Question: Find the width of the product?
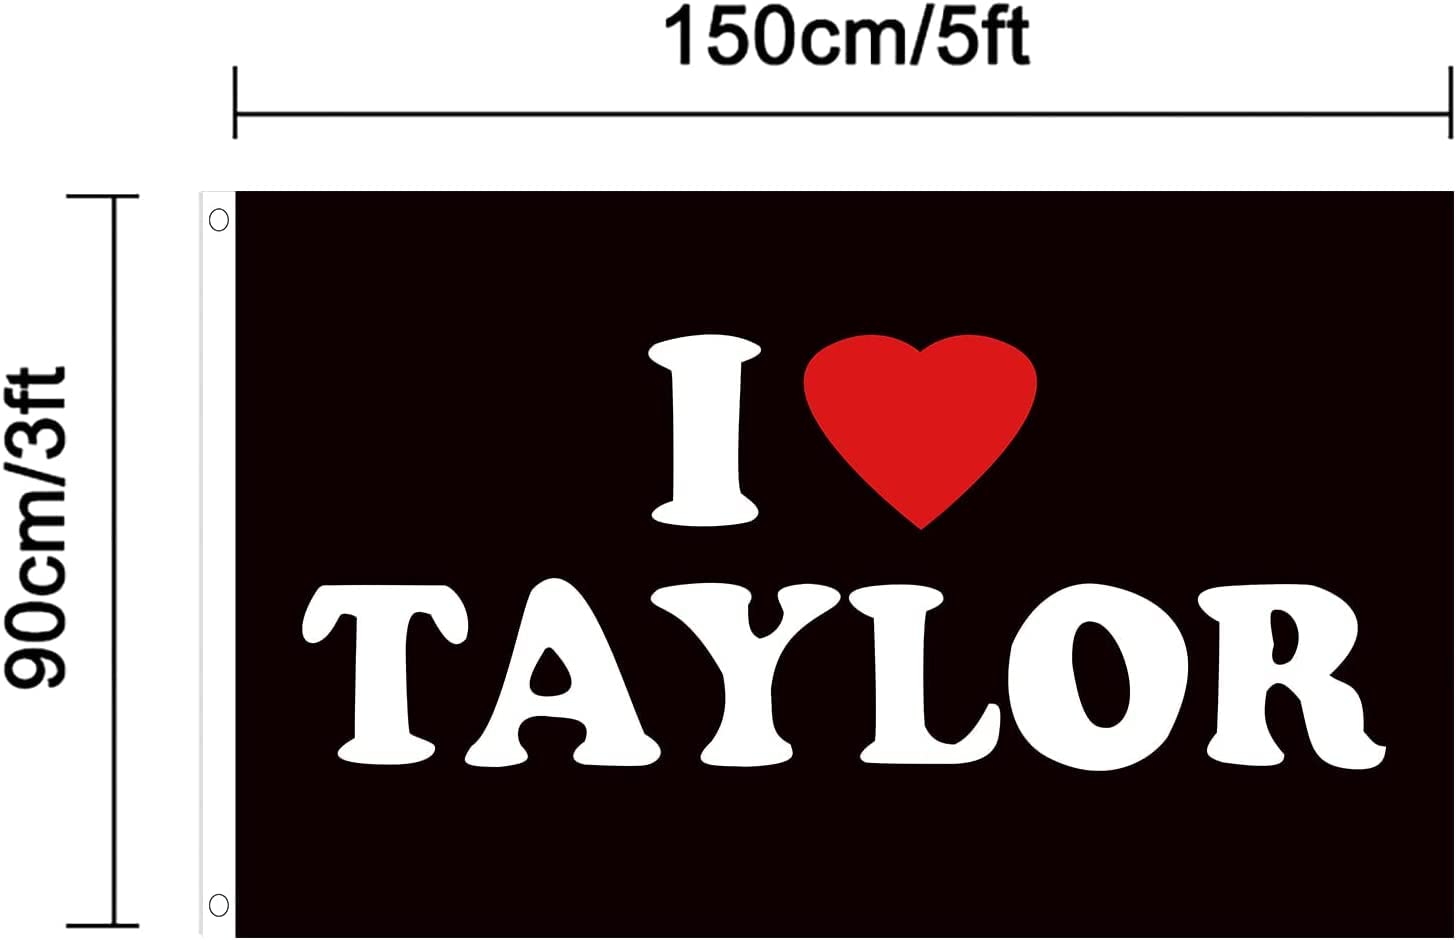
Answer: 90.0 centimetre